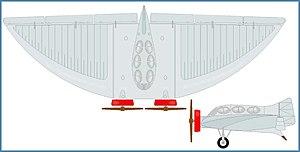
Le BICh-14 est un avion de transport léger expérimental, construit en 1934 sur le schéma de l'aile volante, par l'ingénieur soviétique Boris Tcheranouvsky.